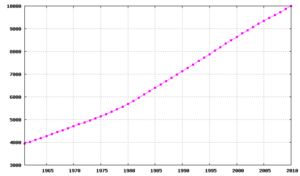
Haïti, en forme longue République d’Haïti, est un pays des Grandes Antilles occupant le tiers occidental de l’île d'Hispaniola, les deux tiers orientaux étant occupés par la République dominicaine. Sa capitale est Port-au-Prince et son point culminant est le pic la Selle.
Cet article contient des statistiques sur la démographie d'Haïti.